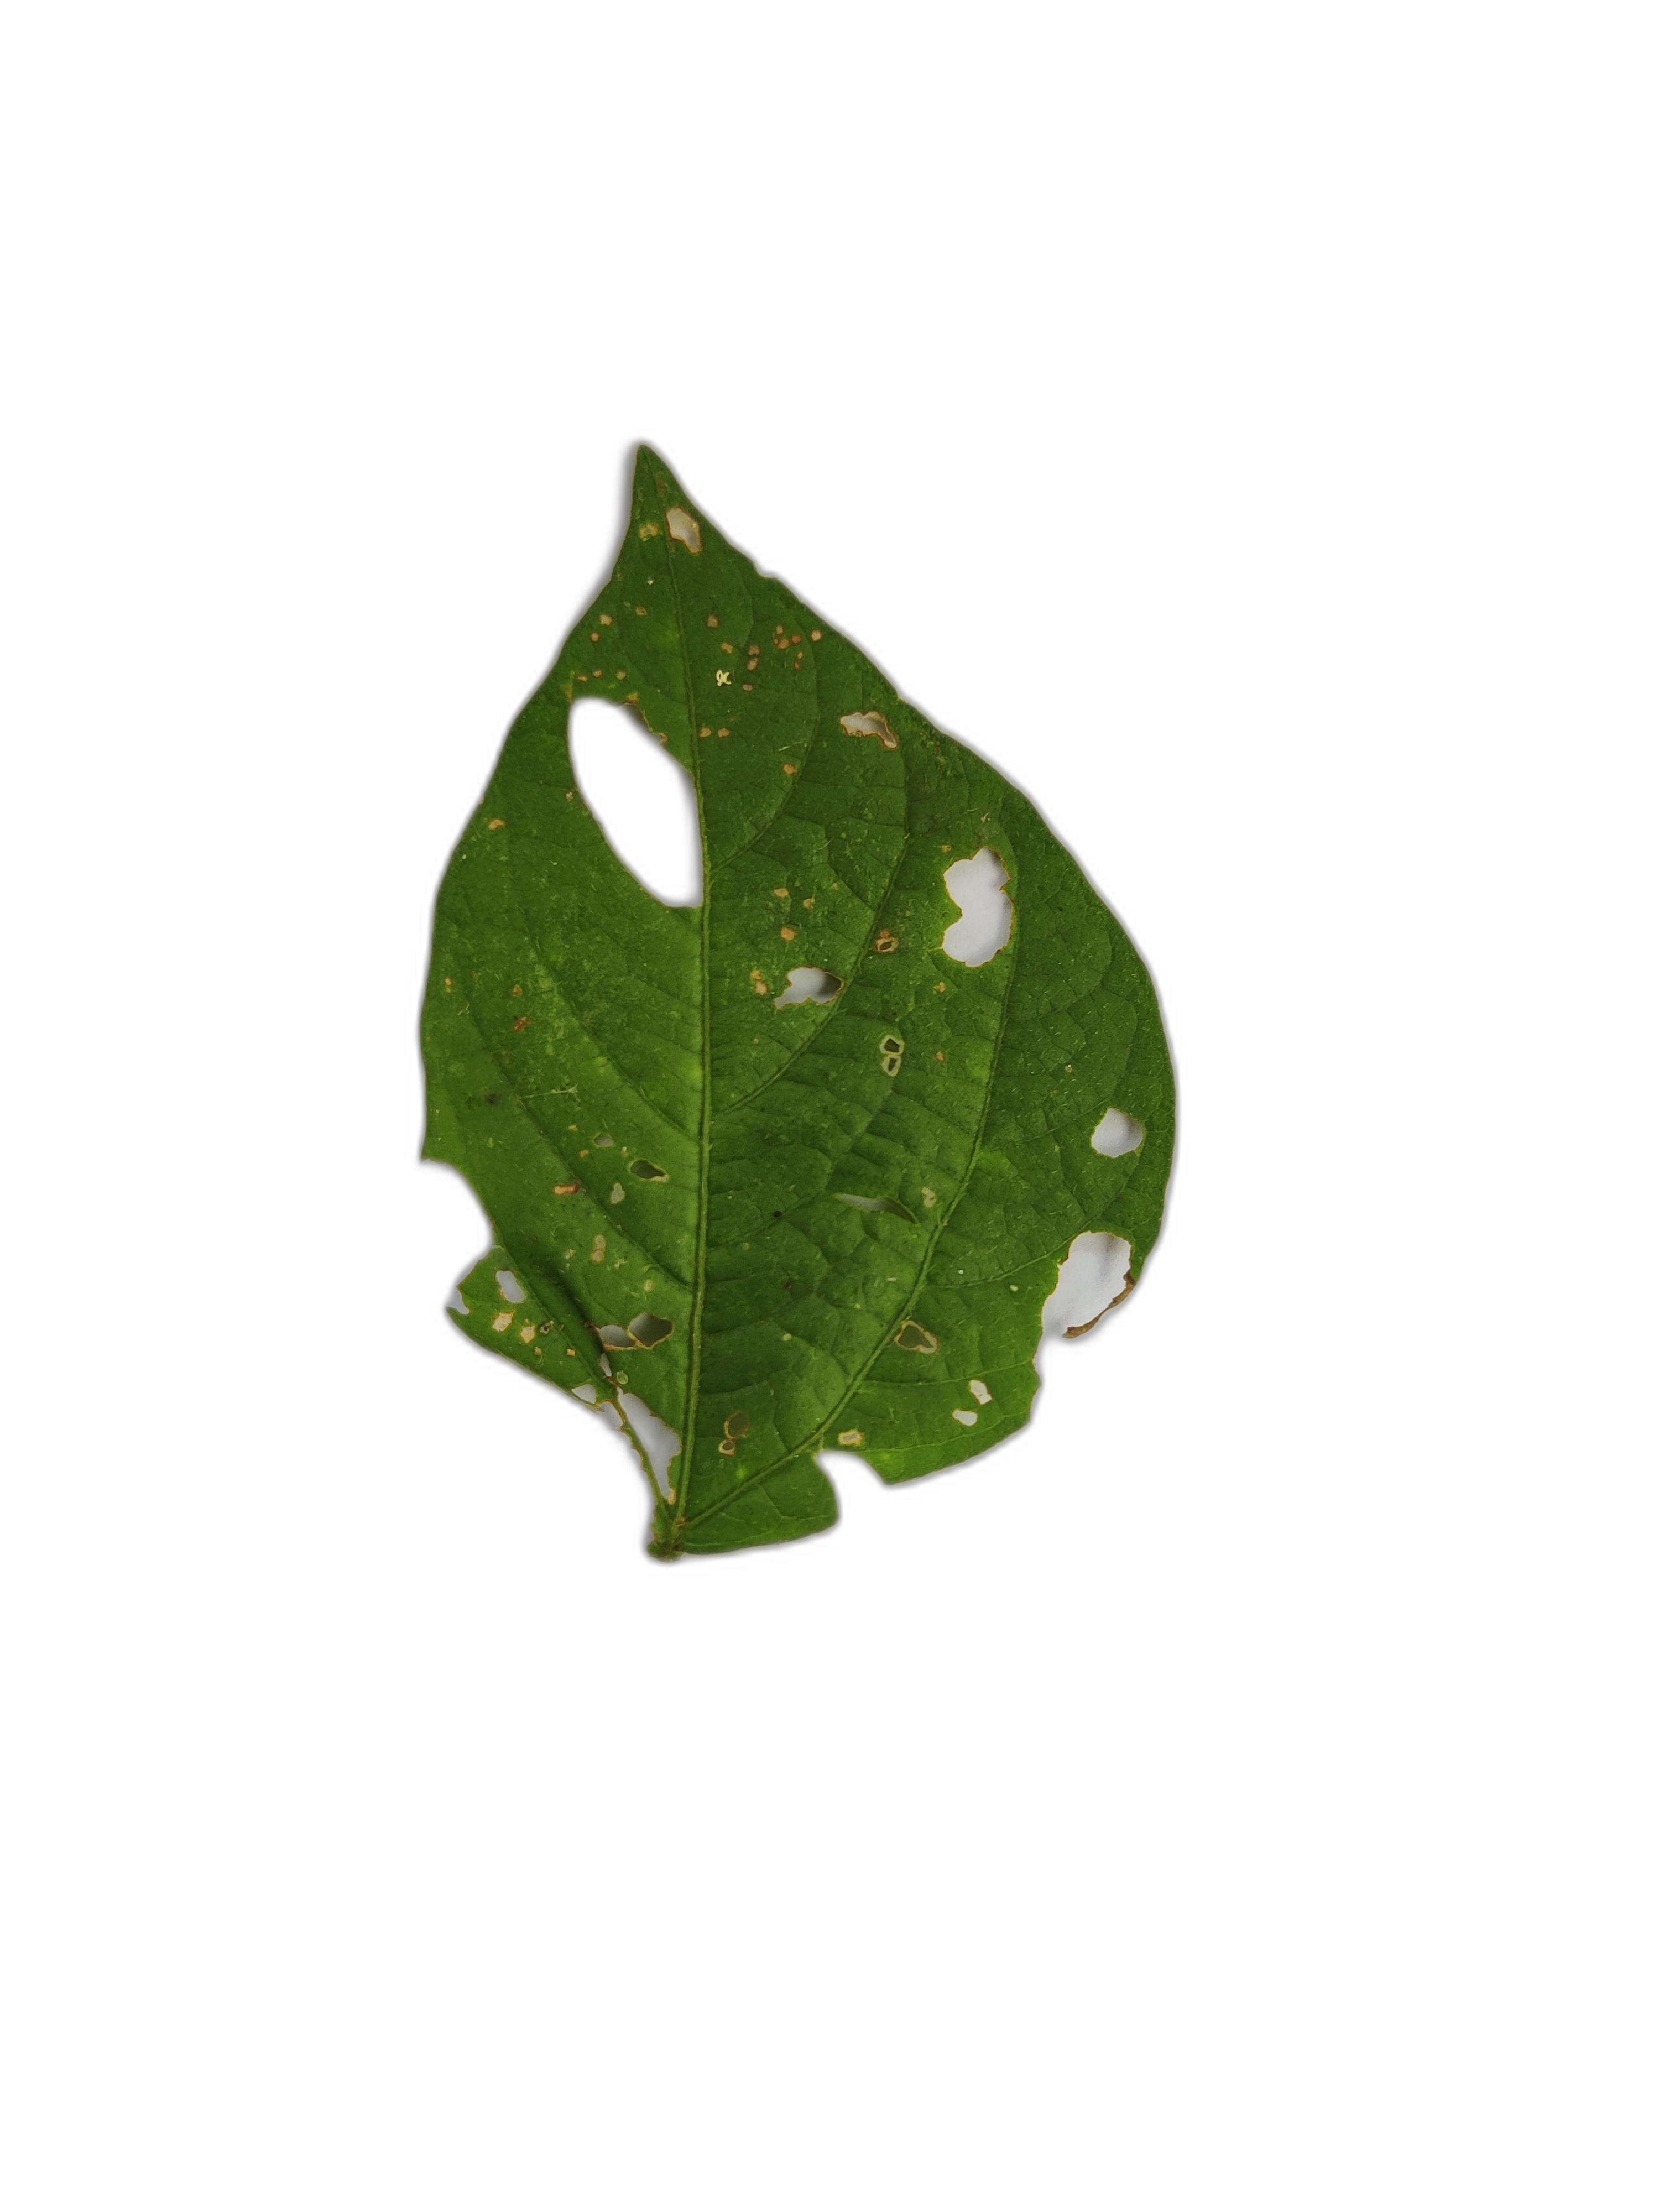
Label: Cercospora leaf spot